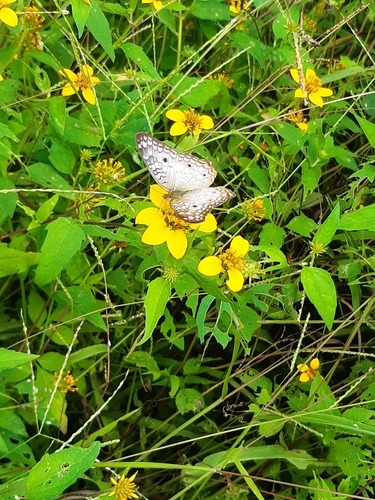
Scientific name: Anartia jatrophae
Common name: White peacock
Family: Nymphalidae
Order: Lepidoptera
Pollinator type: Primary pollinator
Habitat: Gardens, parks, and open areas
Geographic range: Southern United States to Argentina
Conservation status: Least Concern